Lukas Klünter

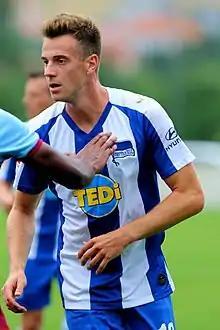
Klünter in 2019

Lukas Klünter (born 26 May 1996) is a German professional footballer who plays as a midfielder or defender for club Waldhof Mannheim.